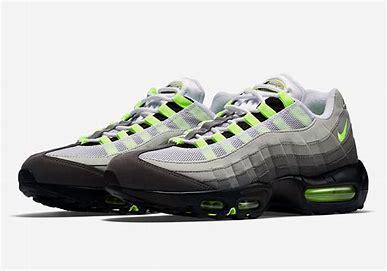
Brand: Nike
Model: Air Max 95